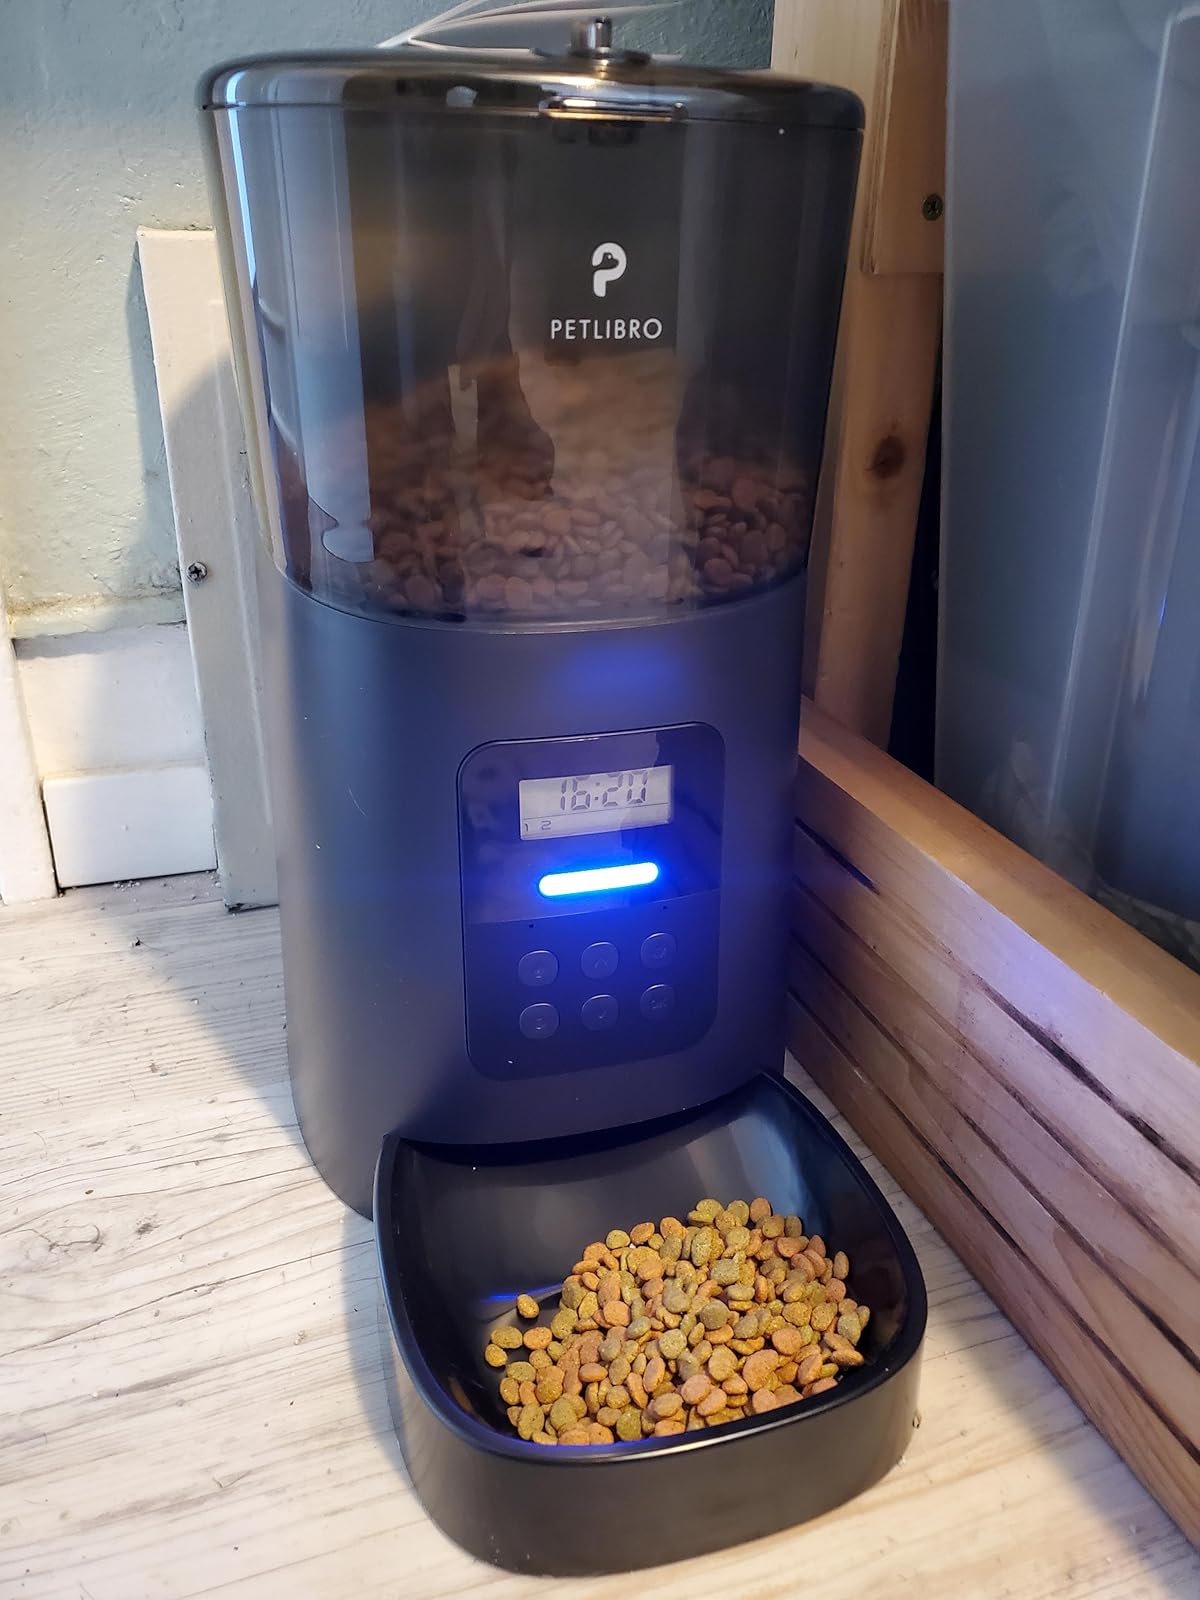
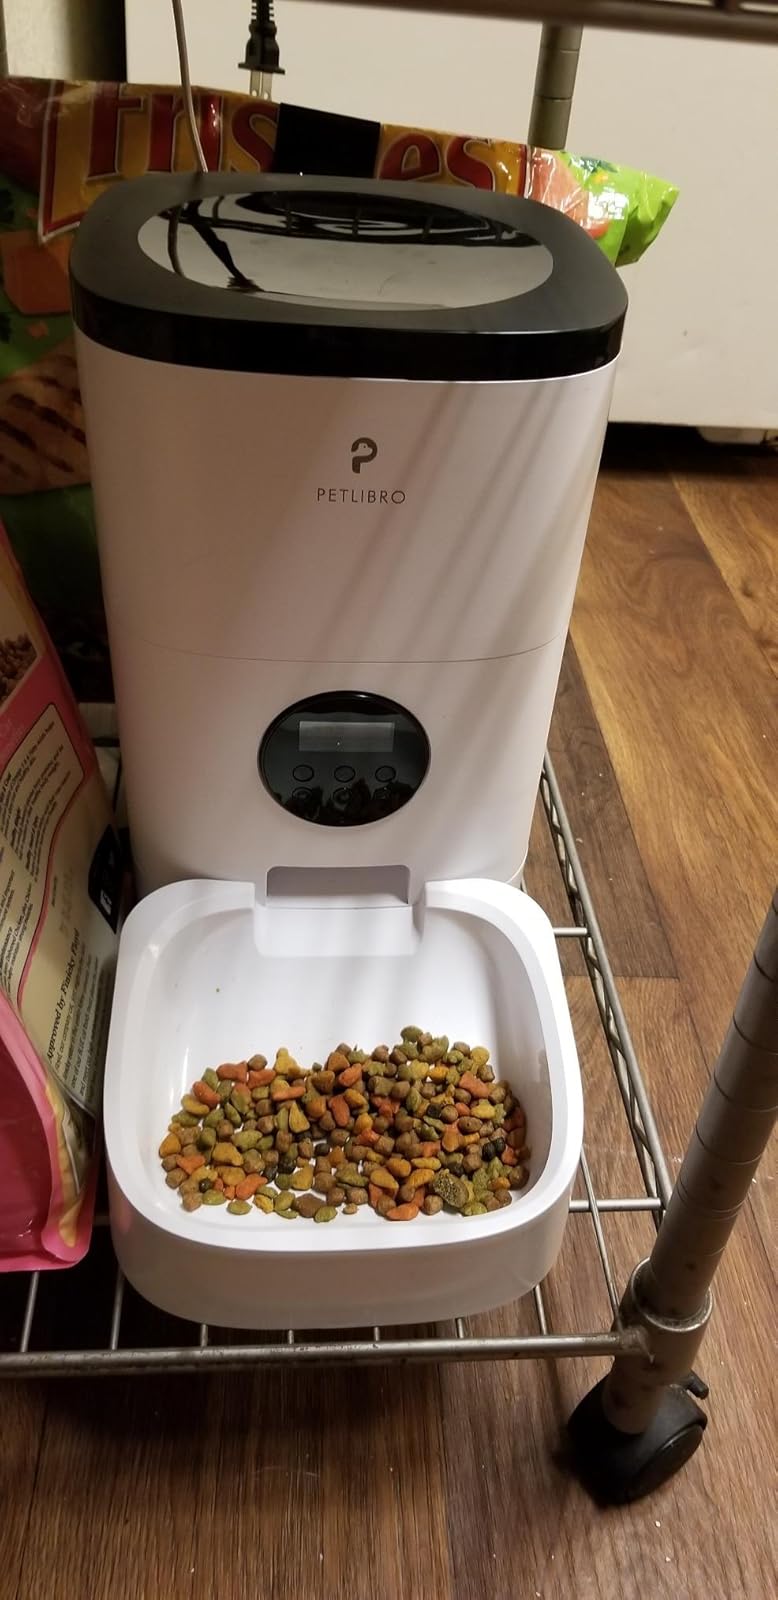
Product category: items_feeder
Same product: no